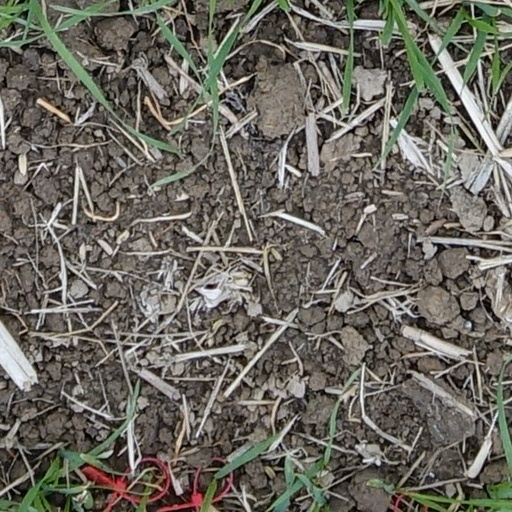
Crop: wheat